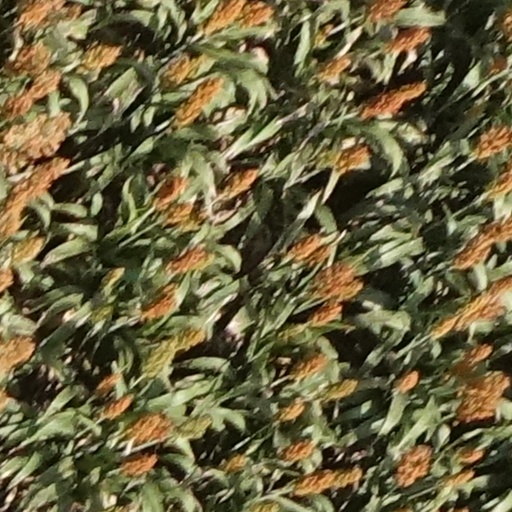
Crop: sorghum